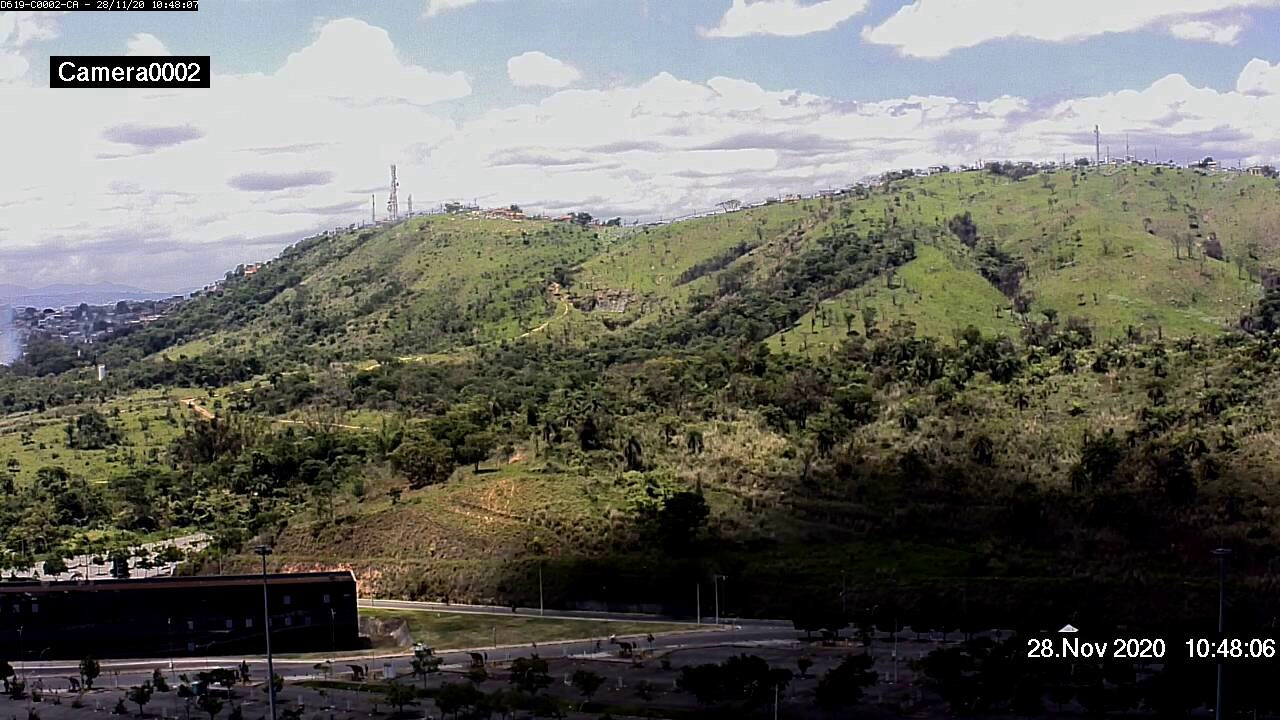
Fire: no
Smoke: yes